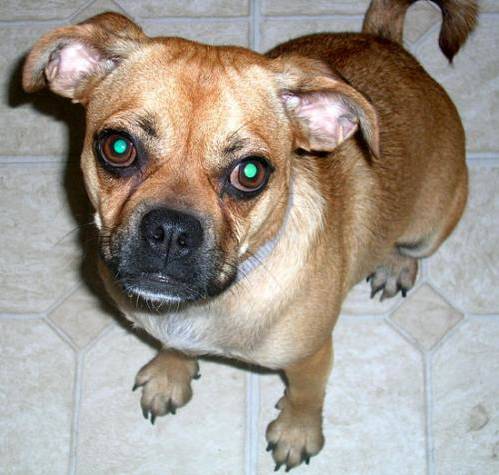
Label: dog